Sejanus His Fall

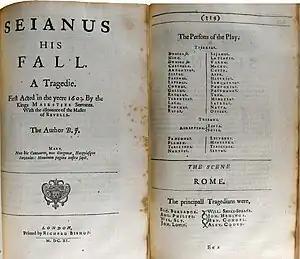
Title page of the 1616 folio edition, with list of actors opposite

Sejanus His Fall, a 1603 play by Ben Jonson, is a tragedy about Lucius Aelius Sejanus, the favourite of the Roman emperor Tiberius.